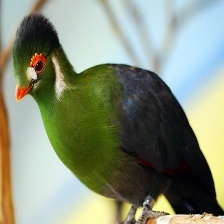
Species: WHITE CHEEKED TURACO
Scientific name: TAURACO LEUCOTIS